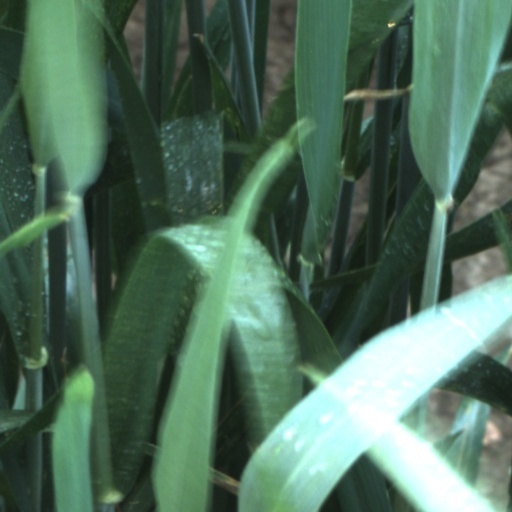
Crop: wheat